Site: brandenburg
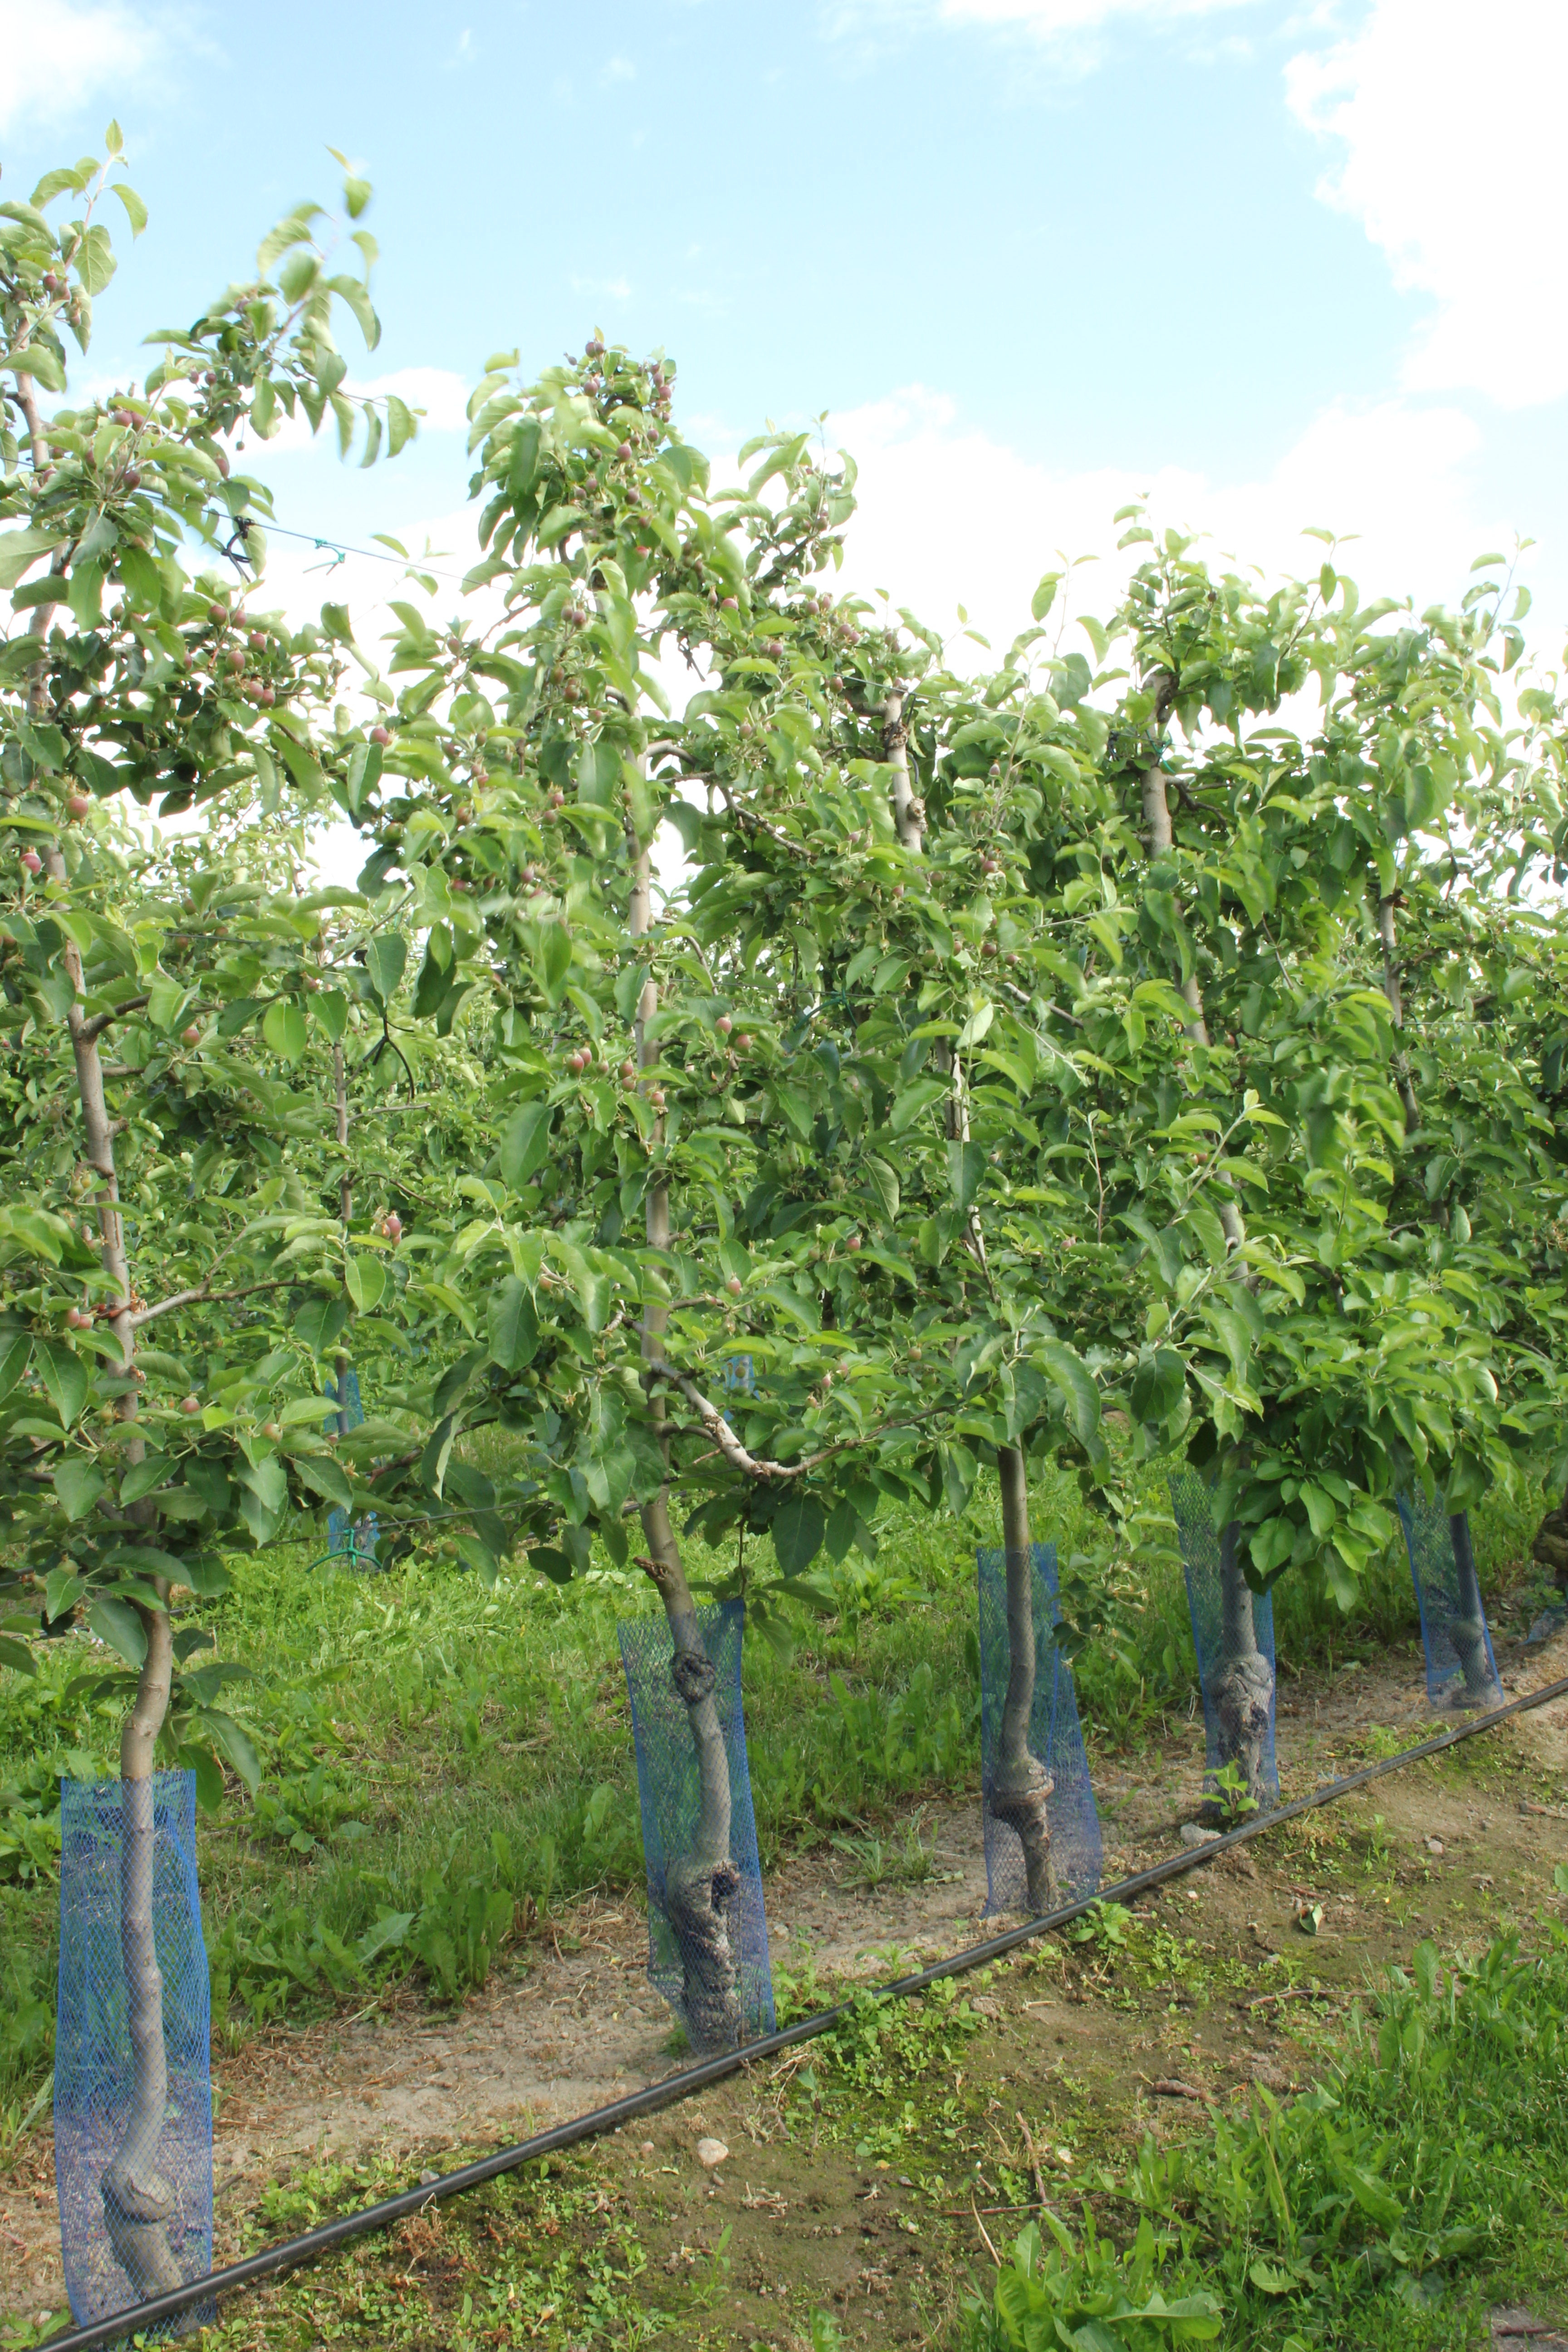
Growth stage (BBCH 72): Development of fruit